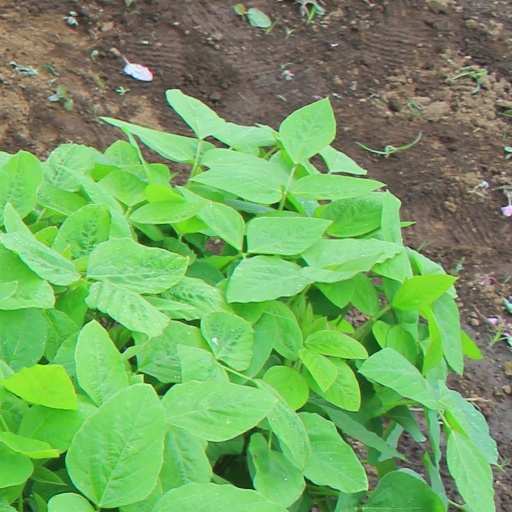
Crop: soybean